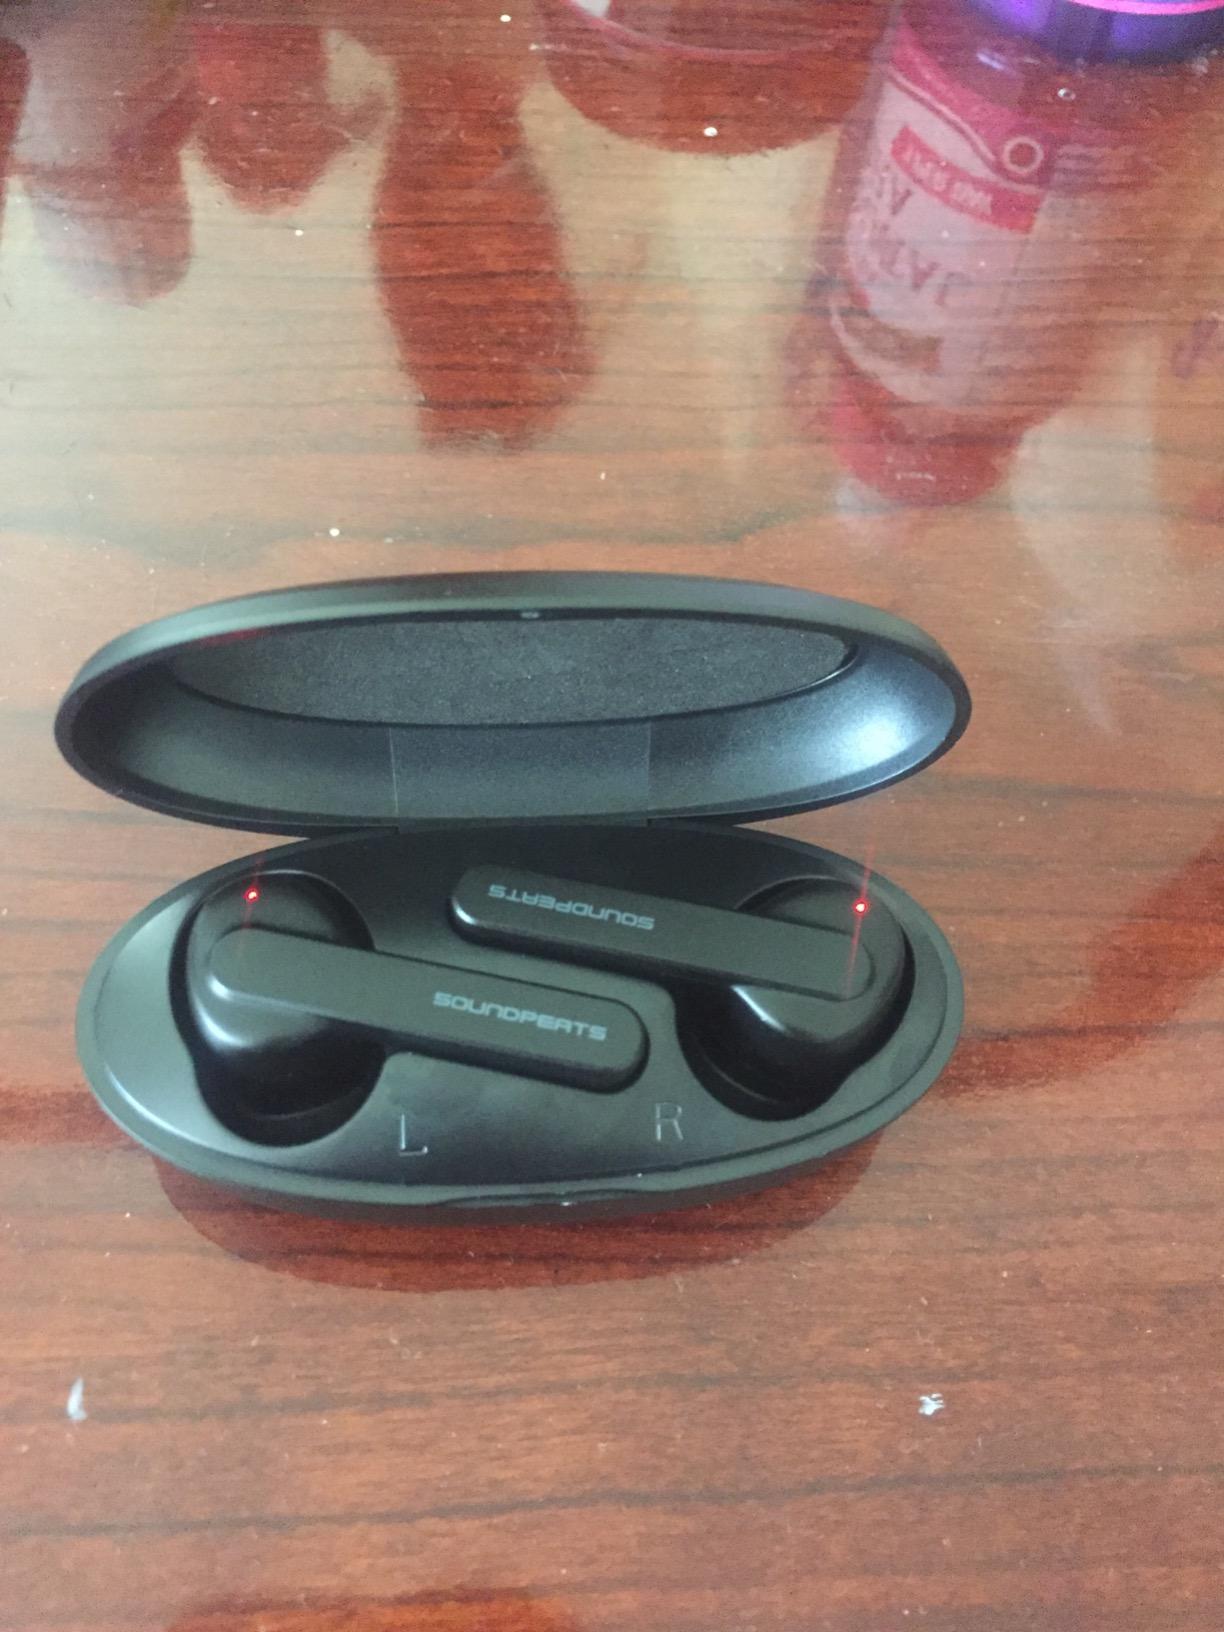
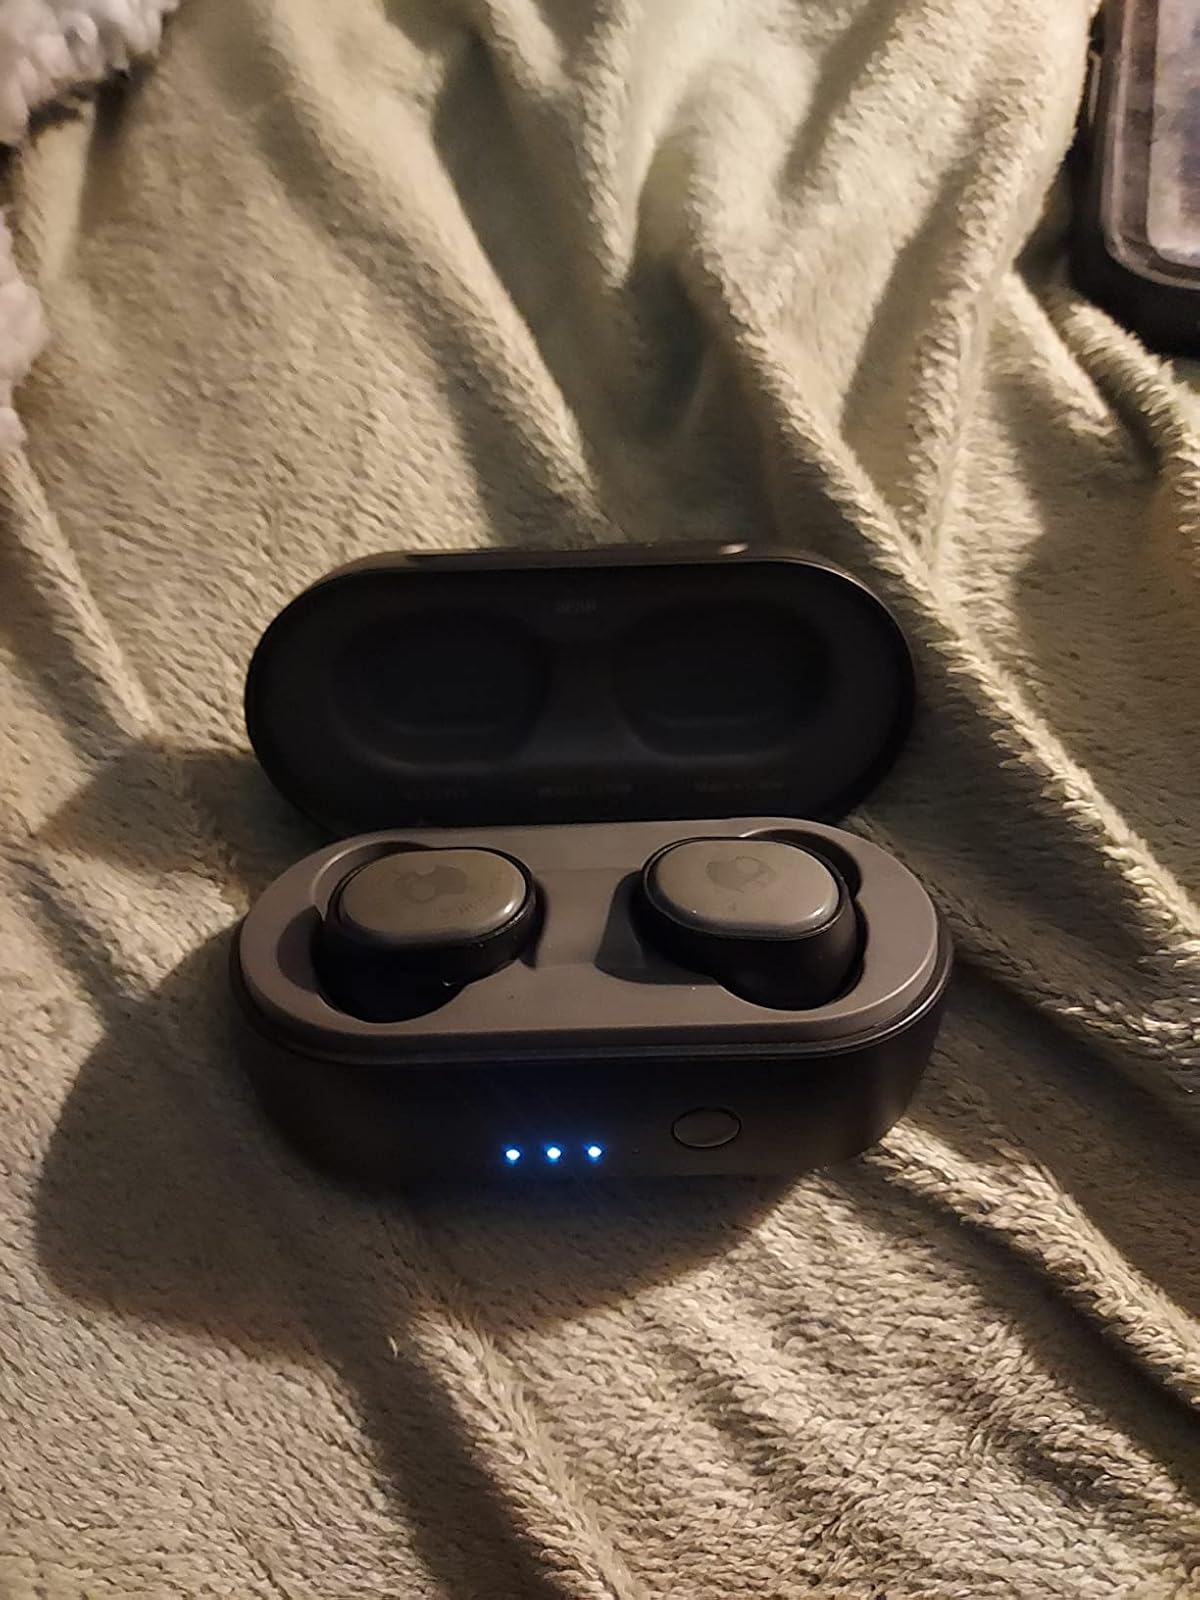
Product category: earbuds
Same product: no